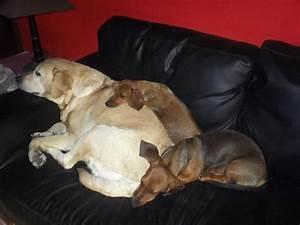
dog